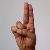
The image shows a hand gesture representing the letter 'U' in Indian Sign Language.